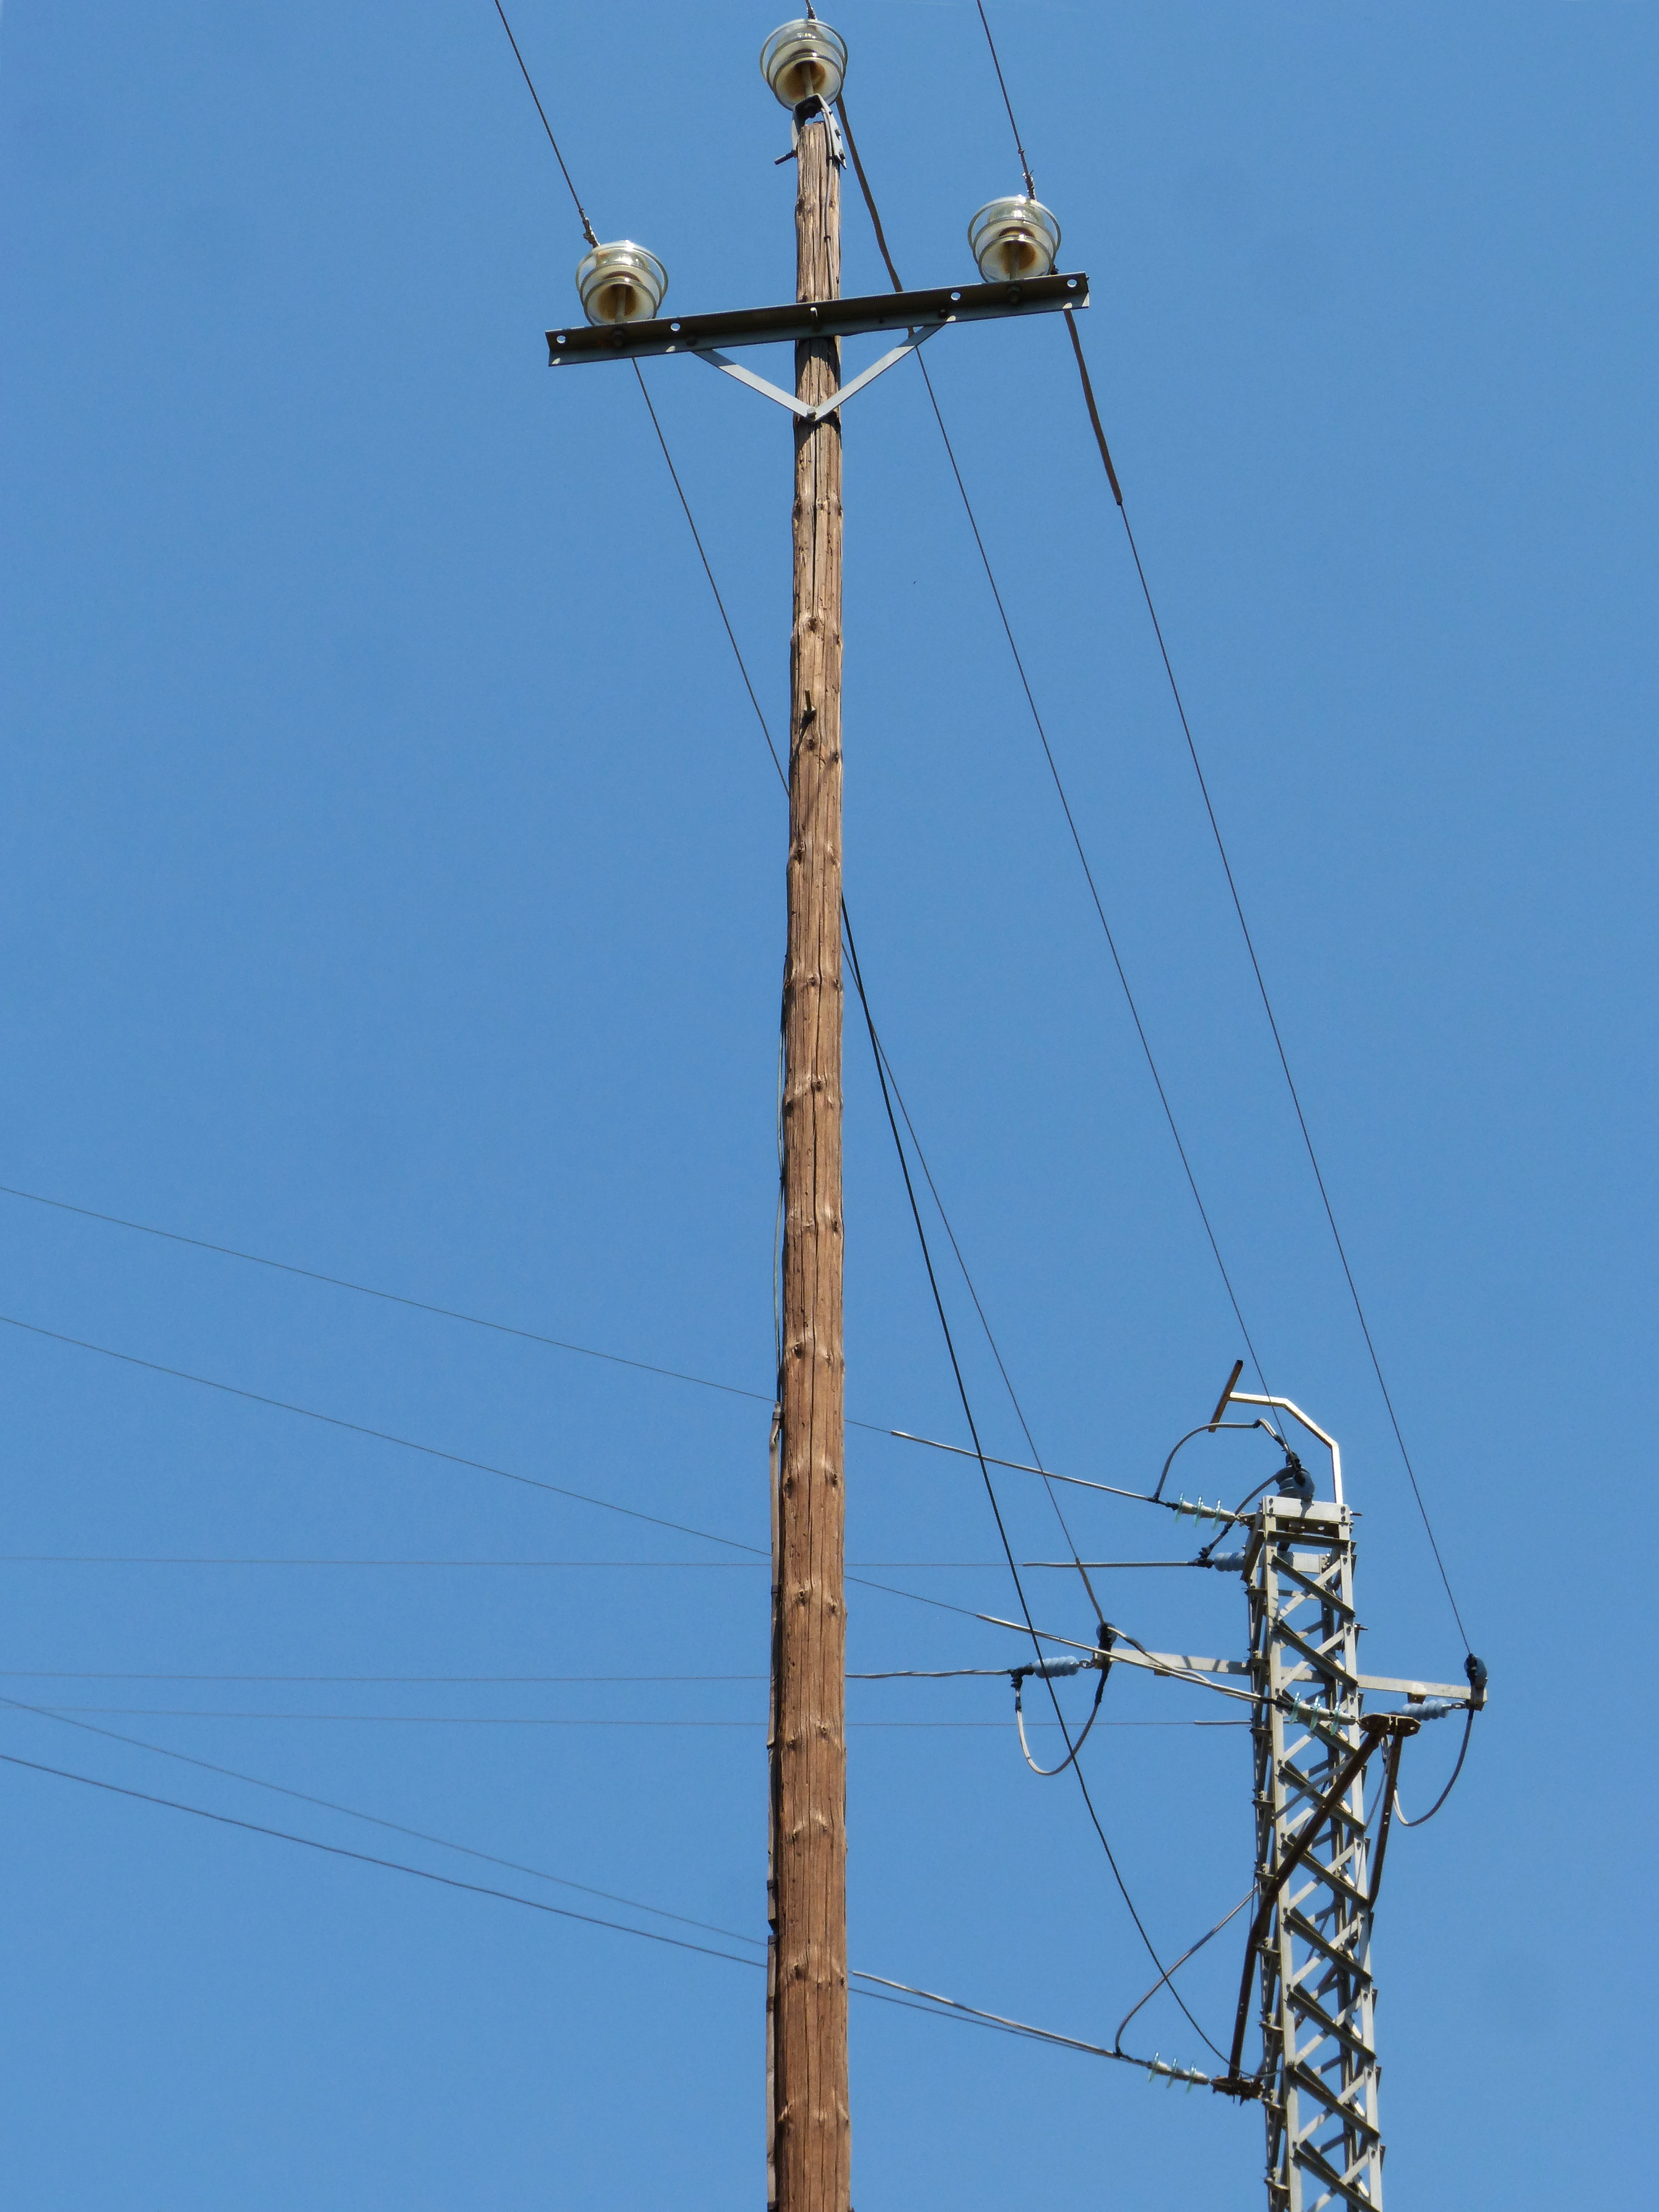
wind, antenna, line, tower, power line, mast, street light, electricity, lighting, light fixture, cables, metaphor, transmission tower, new and old, wood and metal, television antenna, outdoor structure, electrical supply, electronics accessory, overhead power line